Alban Berg Foundation

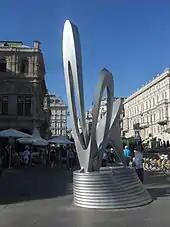
The Alban Berg Monument, Vienna

The foundation serves the promotion of music, by awarding scholarships and grants to deserving music students, and by caring for the memory and works of Alban Berg. The board of trustees, which holds an ordinary meeting in spring and autumn, decides on funding in accordance with the foundation's purpose.